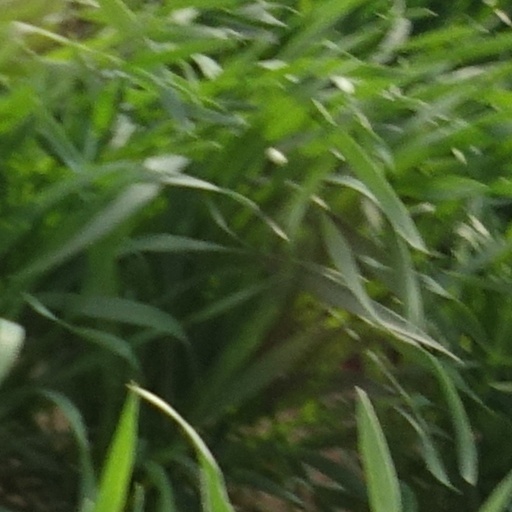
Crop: wheat